Essex-class aircraft carrier

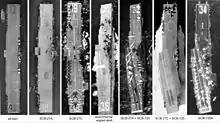
"Essex"-class modernizations 1944–1960.

Beginning in March 1943, one very visually significant change was authorized for ships then in the early stages of construction. This involved lengthening the bow above the waterline into a "clipper" form. The increased rake and flare provided deck space for an additional quadruple 40 mm mount; these units also had the flight deck slightly shortened forward to provide better arcs of fire. Of the "Essex"-class ships laid down after 1942, only followed the original "short bow" design. The later ships have been variously referred to as the "long-bow units", the "long-hull group", or the ""Ticonderoga" class". However, the U.S. Navy never maintained any institutional distinction between the long-hull and short-hull members of the "Essex" class, and postwar refits and upgrades were applied to both groups equally. Less immediately visible aspects of the March 1943 design modification included safer ventilation and aviation-fuel systems, moving the combat information center below the armored deck, the addition of a second flight-deck catapult, the elimination of the hangar deck catapult, and a third Mk 37 fire-control director; some of these changes were also made to short-bow ships nearing completion or as they returned to the yards.